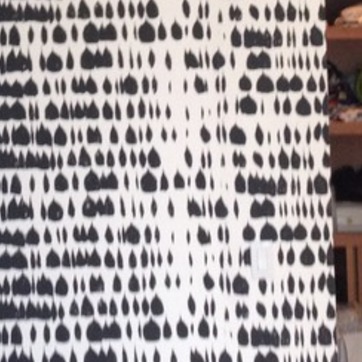
Material: wallpaper